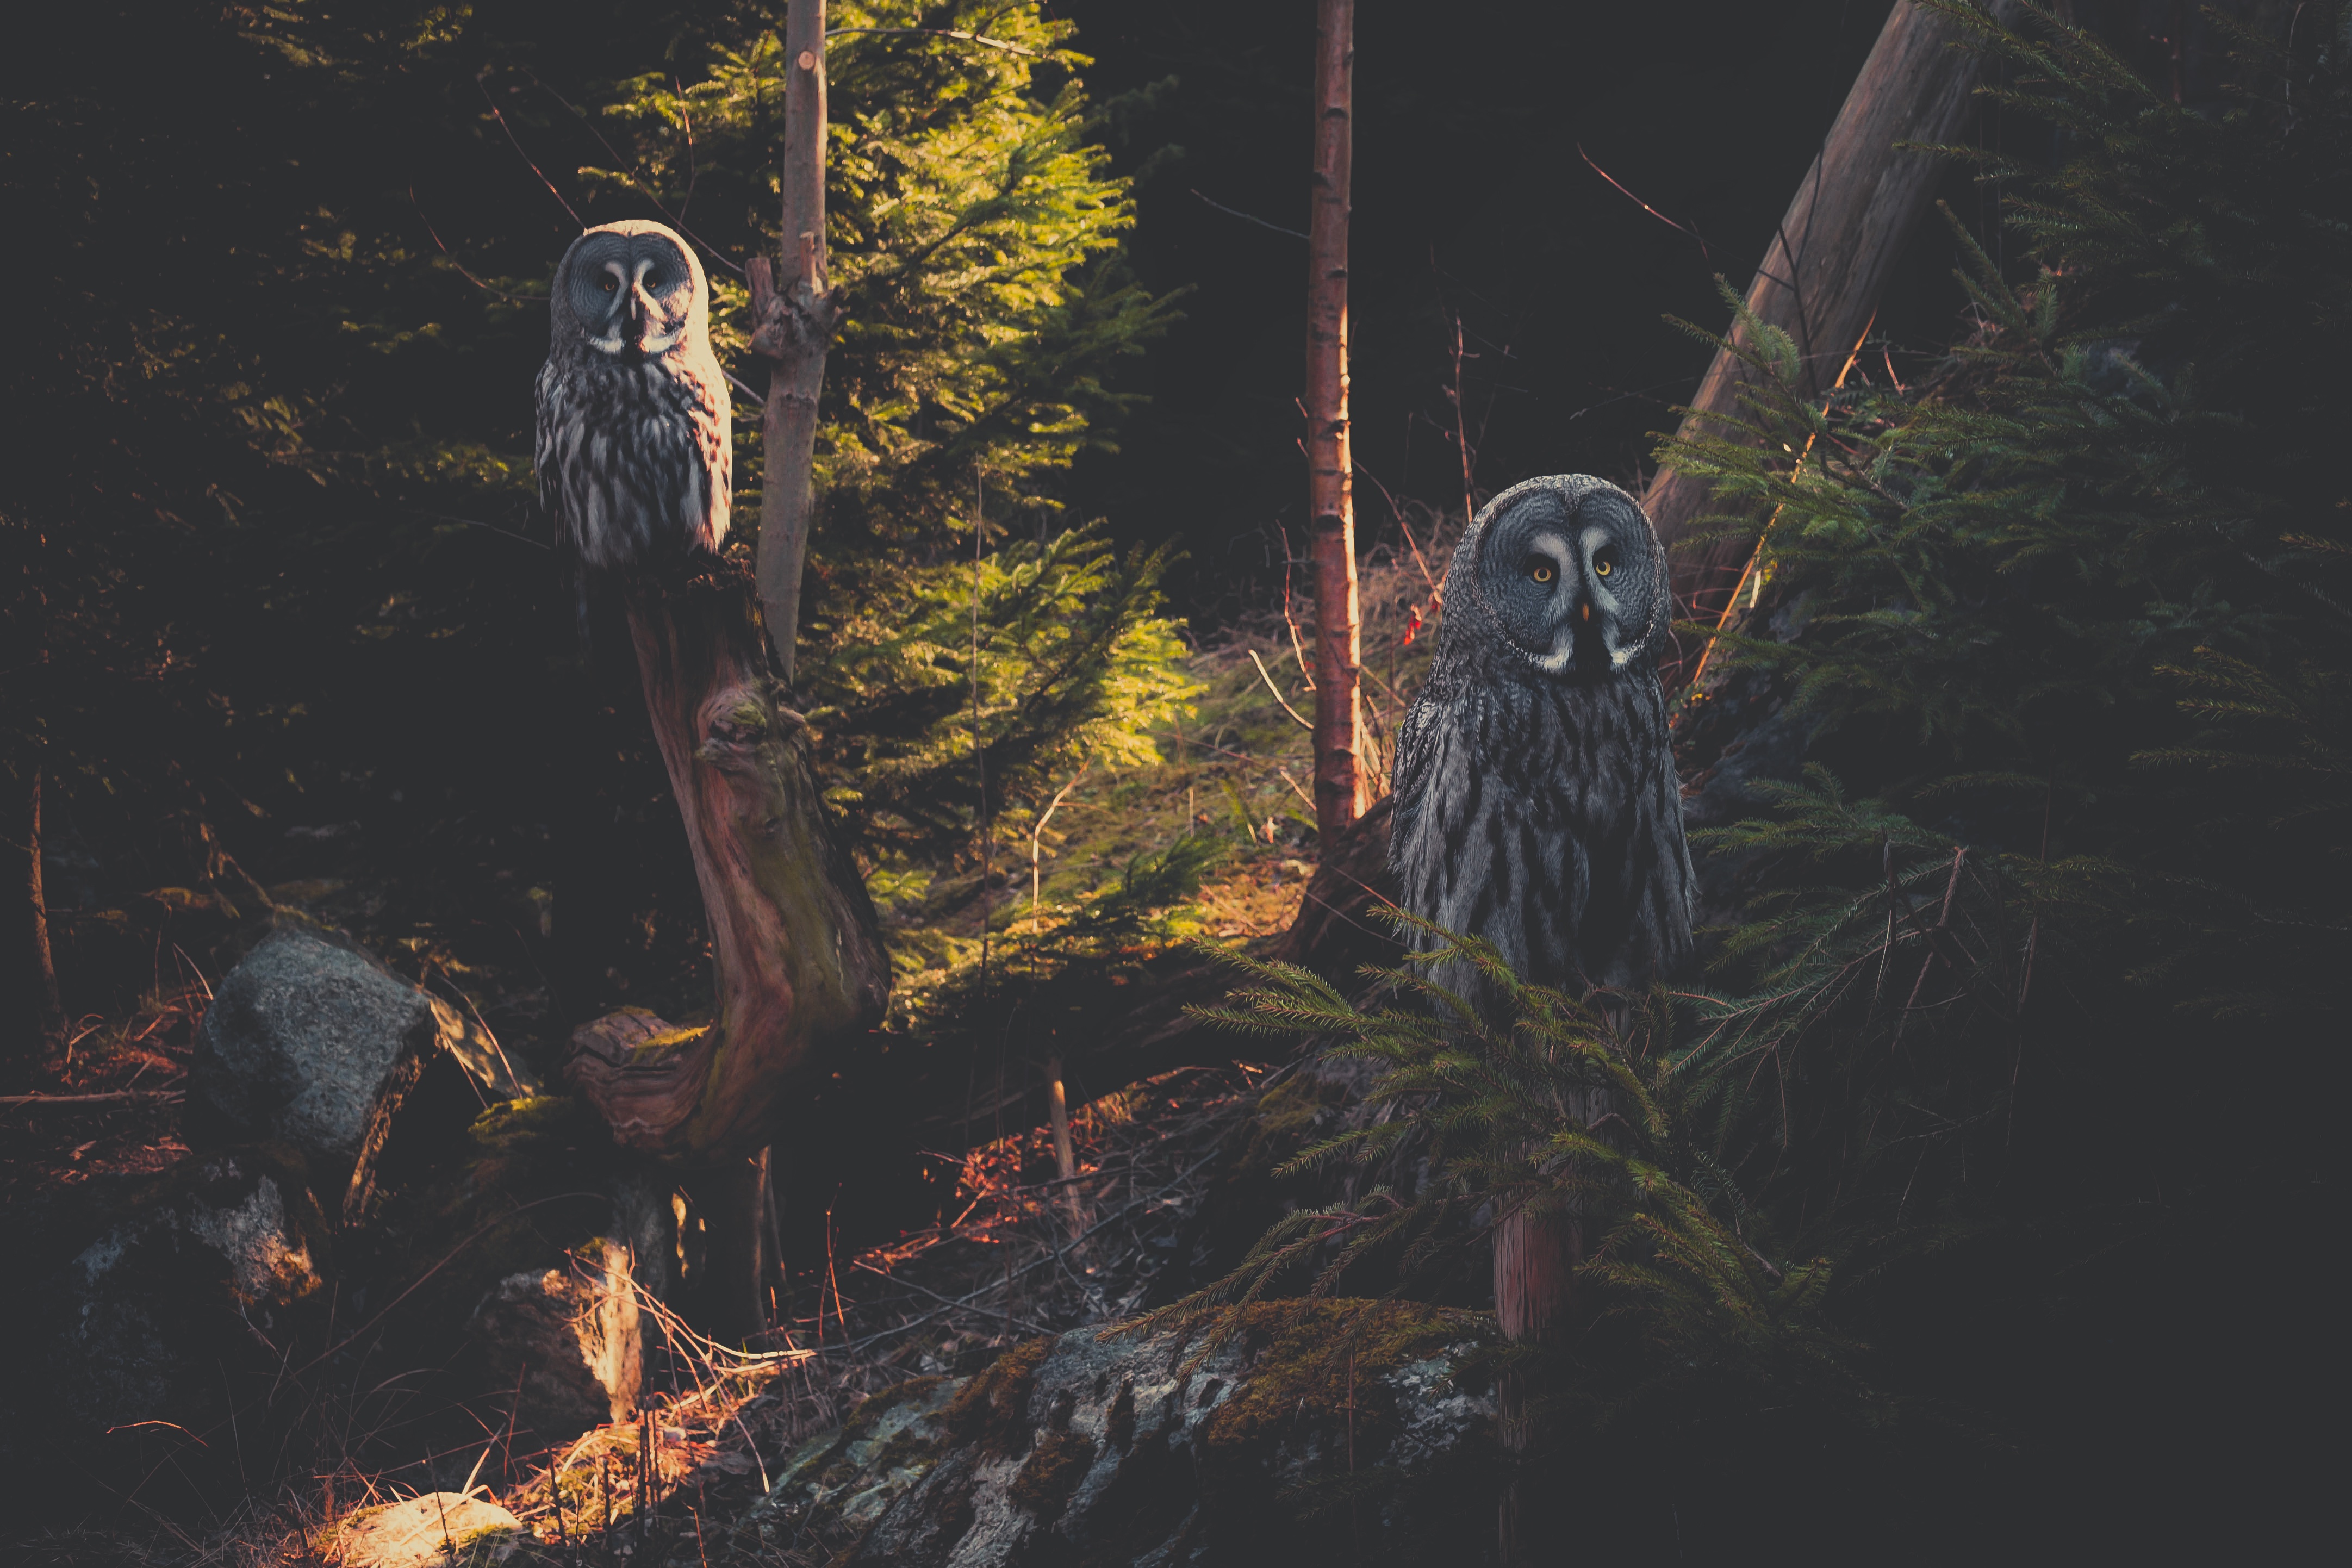
tree, nature, night, darkness, screenshot, computer wallpaper